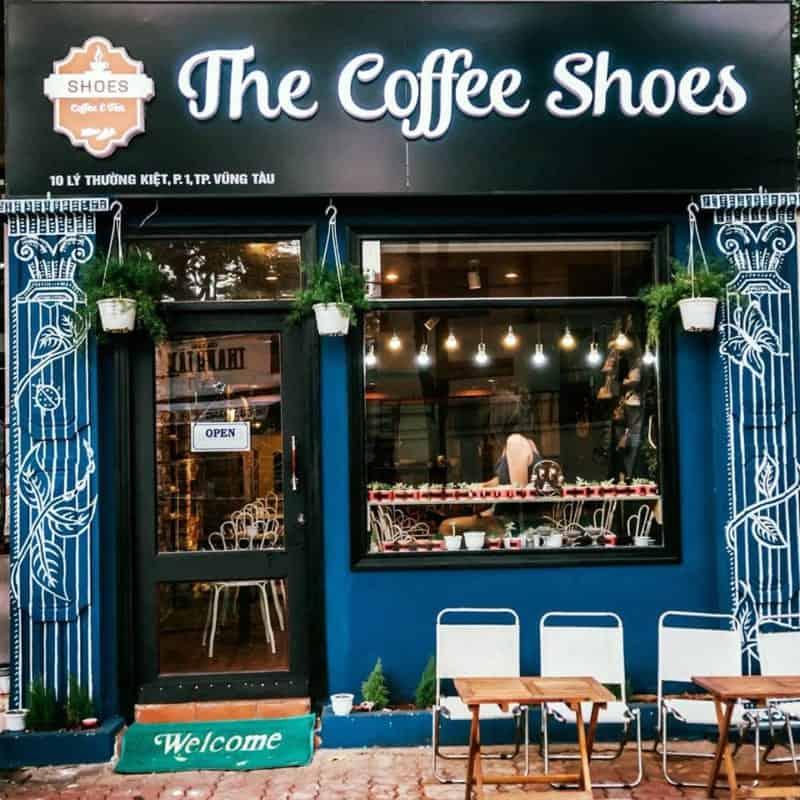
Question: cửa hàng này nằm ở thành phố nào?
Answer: thành phố vũng tàu